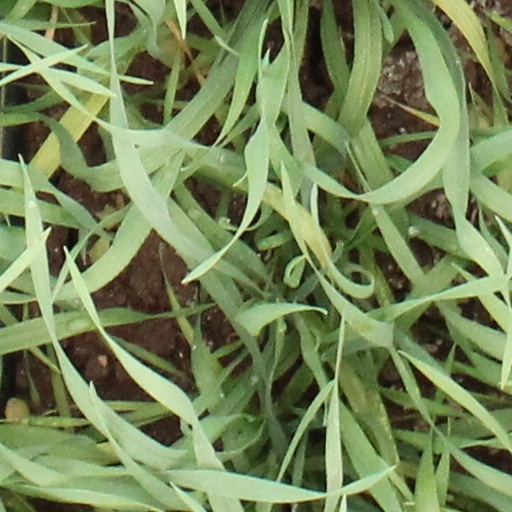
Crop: wheat